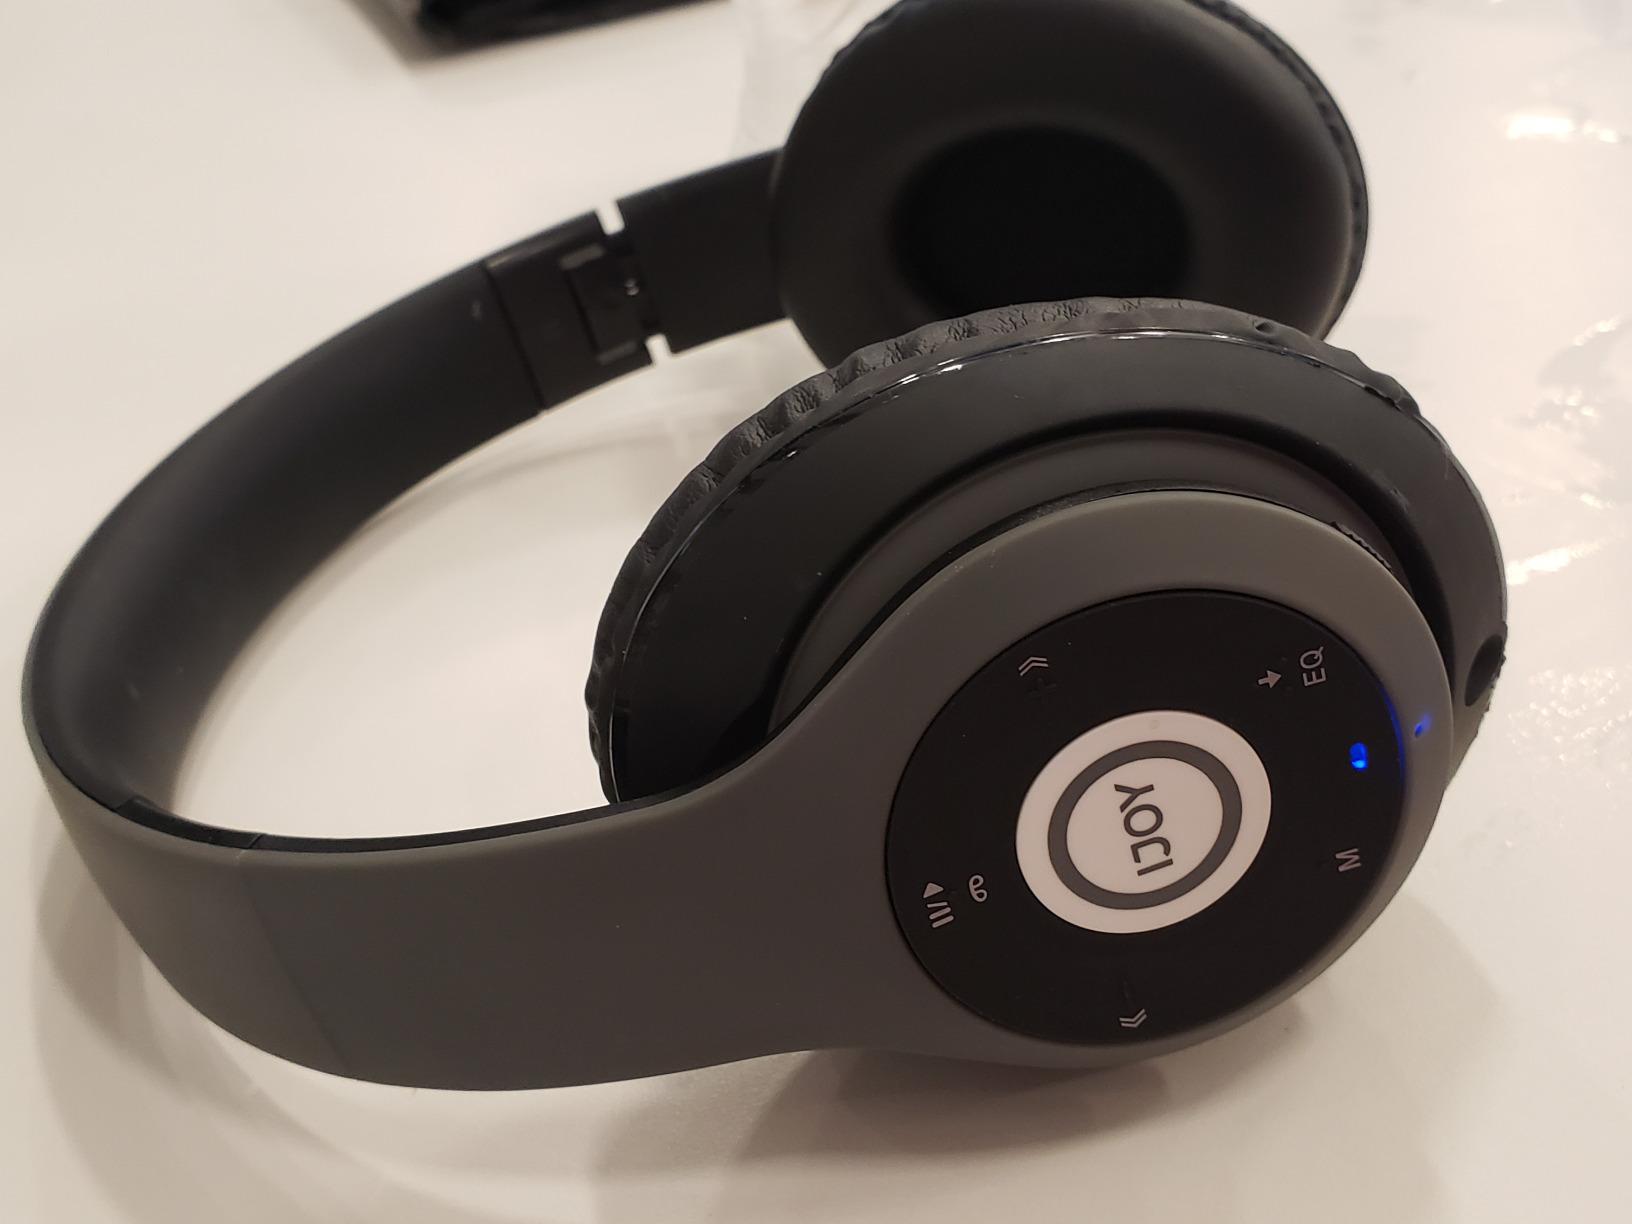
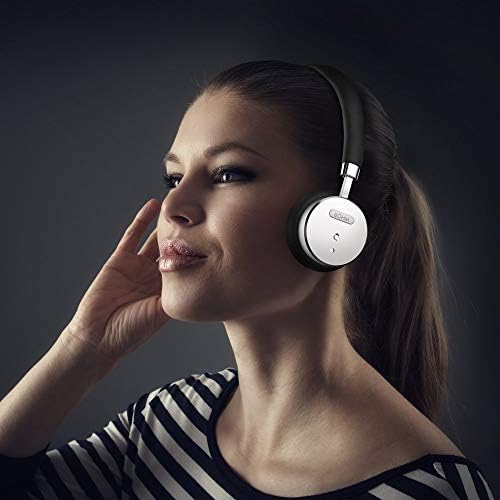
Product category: headphones
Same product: no